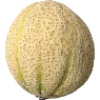
Label: cantaloupe